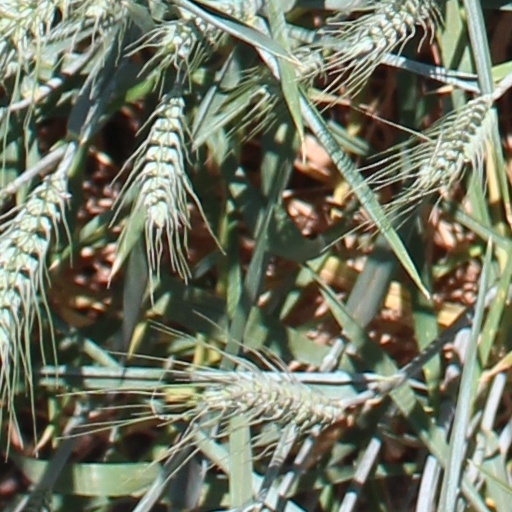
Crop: wheat